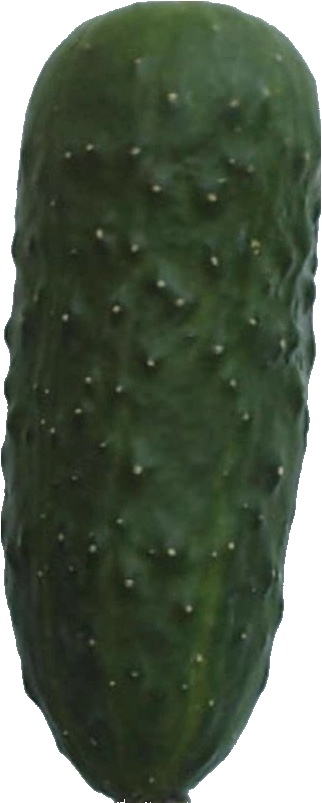
Label: cucumber_1